Rampart Ridge (Washington)

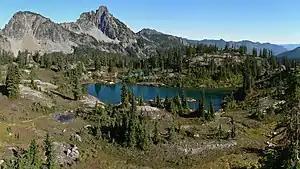
Lila Lake on Rampart Ridge.(Hibox Mountain to left)

The history of the formation of the Cascade Mountains dates back millions of years ago to the late Eocene Epoch. With the North American Plate overriding the Pacific Plate, episodes of volcanic igneous activity persisted. In addition, small fragments of the oceanic and continental lithosphere called terranes created the North Cascades about 50 million years ago.